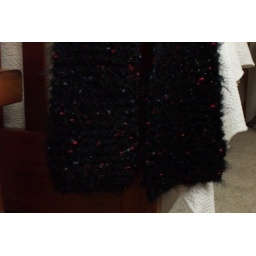
There are pink and blue peices in it too.